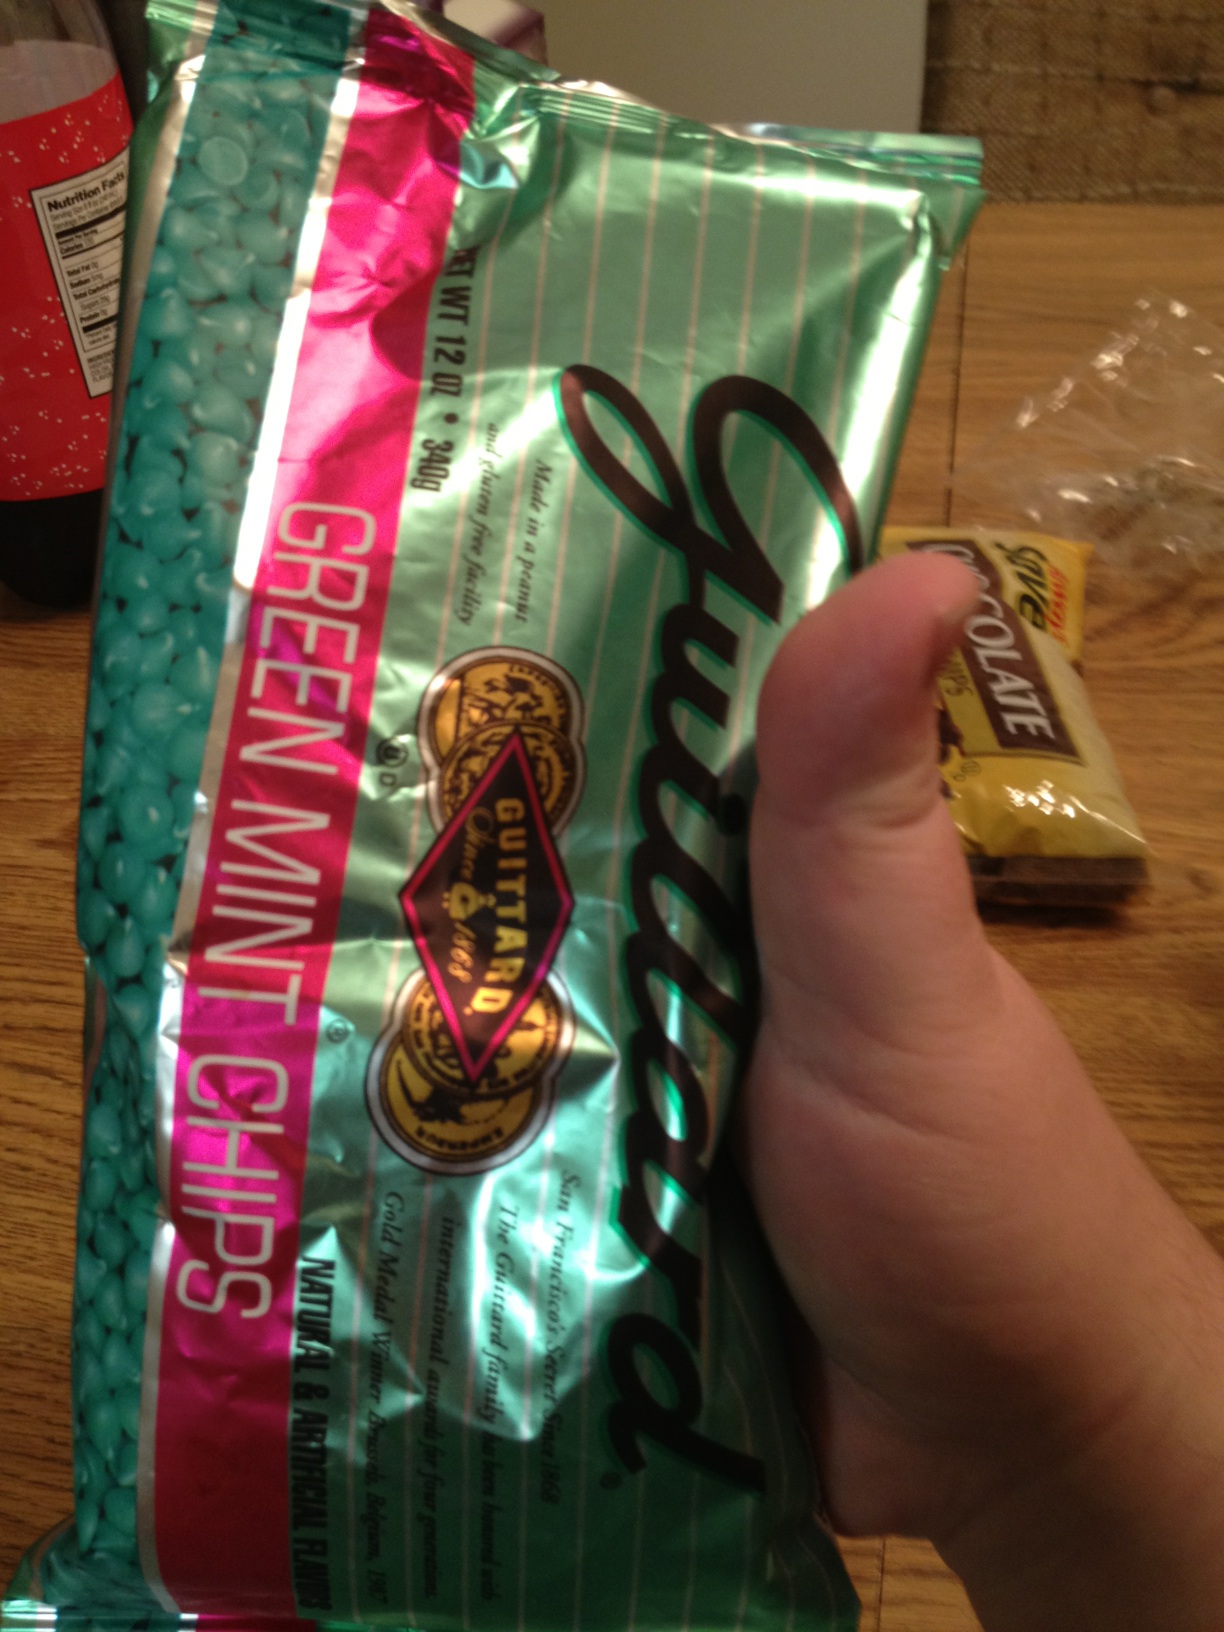Question: What are these?
Answer: green mint chips